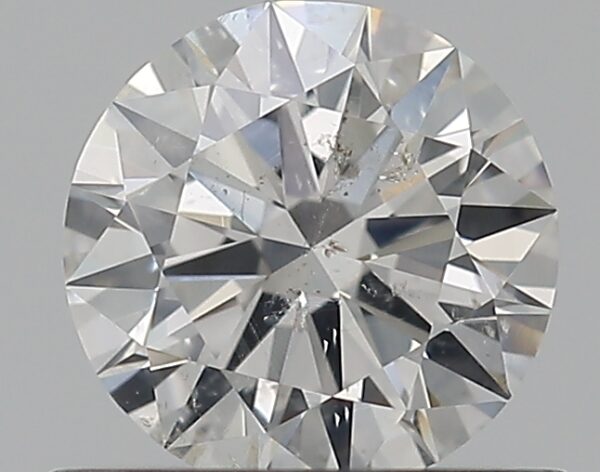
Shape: round
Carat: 0.5
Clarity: I1
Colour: H
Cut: EX
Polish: EX
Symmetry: EX
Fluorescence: N
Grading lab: GIA
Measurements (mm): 5.15 x 5.18 x 3.08